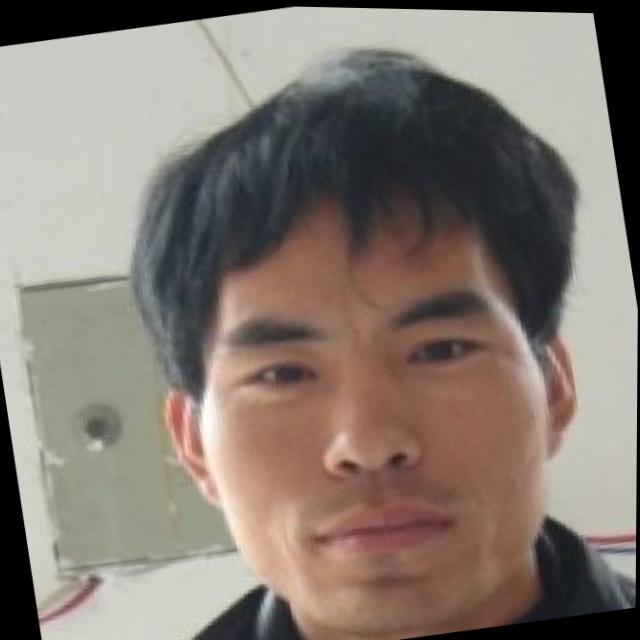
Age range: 21-44